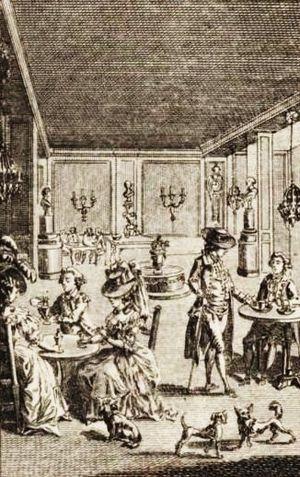
Vue du Café du Caveau au Palais-Royal à Paris vers 1790.
La société du Caveau, appelée en abrégé le Caveau, est le nom sous lequel a été connue une célèbre société bachique, chantante et littéraire parisienne créée en 1729 à Paris par Pierre Gallet et qui se réunissait deux fois par mois dans la salle basse d'un cabaret rue de Buci. Elle a compté des personnalités comme Piron et le Comte de Caylus.
La goguette est une ancienne pratique sociale festive en France et en Belgique consistant à se réunir en petit groupe amical plutôt masculin de moins de vingt personnes pour passer ensemble un bon moment et chanter. Puis cette pratique devient la base de sociétés festives et carnavalesques constituées.